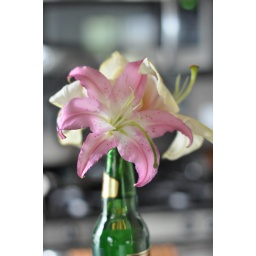
lilies in green bottle